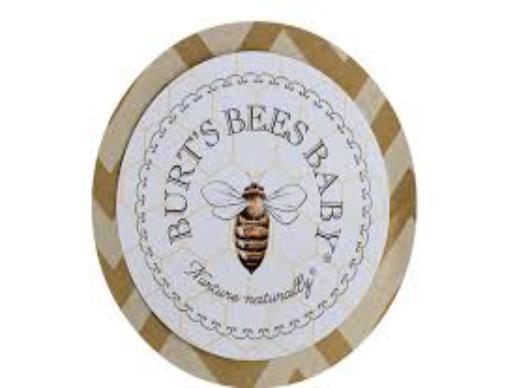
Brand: Burt's Bees
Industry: Necessities